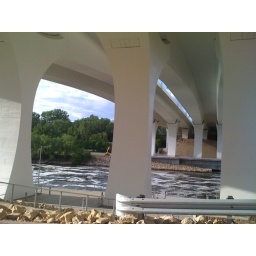
View of the new bridge over the Mississippi River and the road along the river. Including the father of Minneapolis's house.